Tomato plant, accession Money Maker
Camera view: vertical (180 deg); turntable rotation: 60 degrees
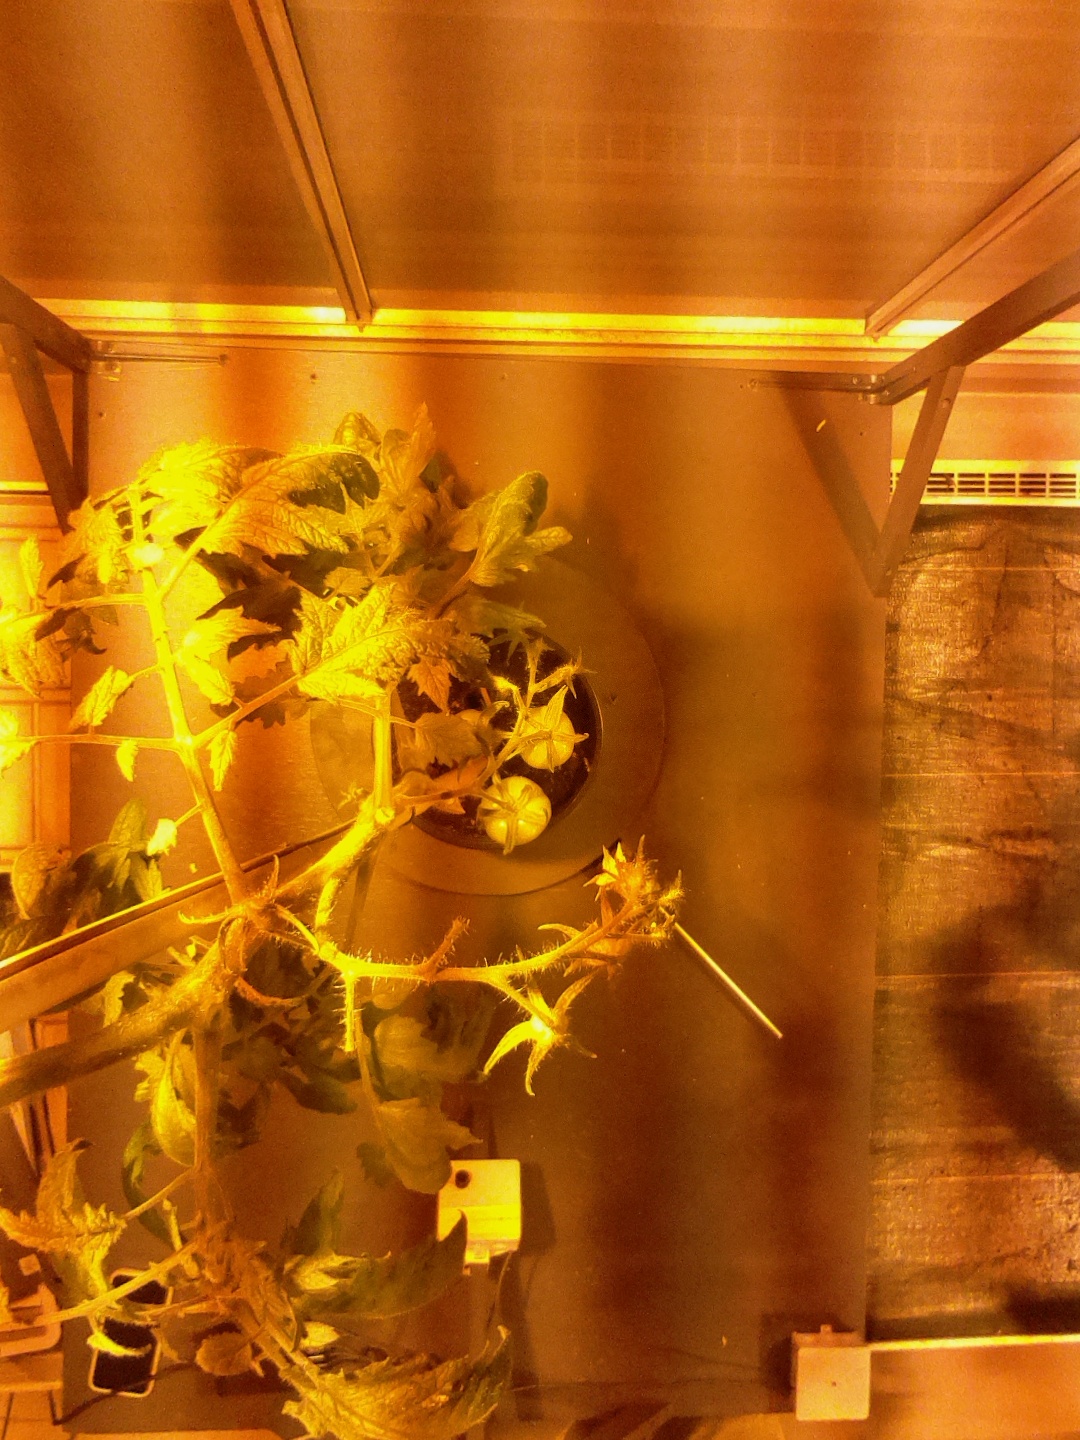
BBCH growth stage 75: 50%-60% of final fruit size